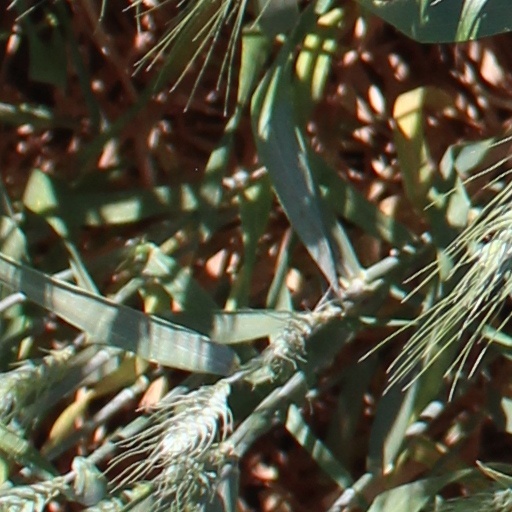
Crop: wheat